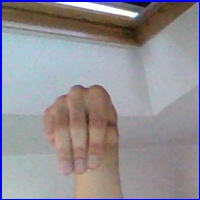
Letra: M